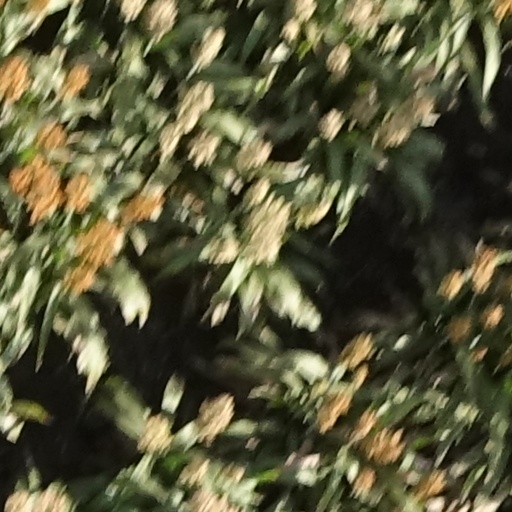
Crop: sorghum